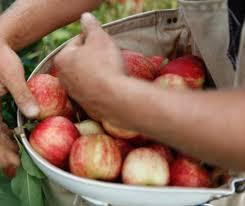
Label: apples